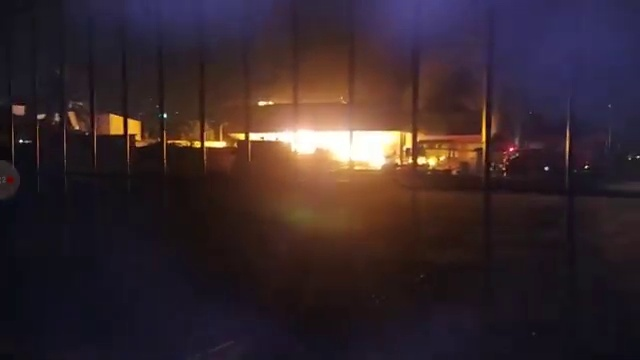
Fire: yes
Smoke: yes